Devarim (parashah)

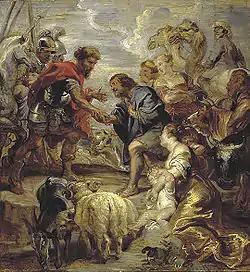
The Reconciliation of Jacob and Esau (1624 painting by Peter Paul Rubens)

The Mishnah taught that it was on Tisha B'Av (just before which Jews read parashah Devarim) that God issued the decree reported in Deuteronomy 1:35–36 that the generation of the spies would not enter the Promised Land.